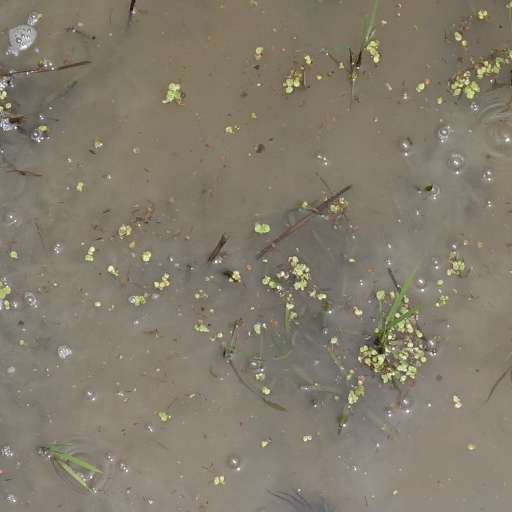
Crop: rice